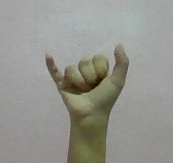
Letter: ya